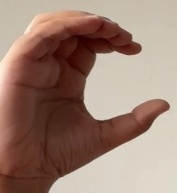
ASL sign: C